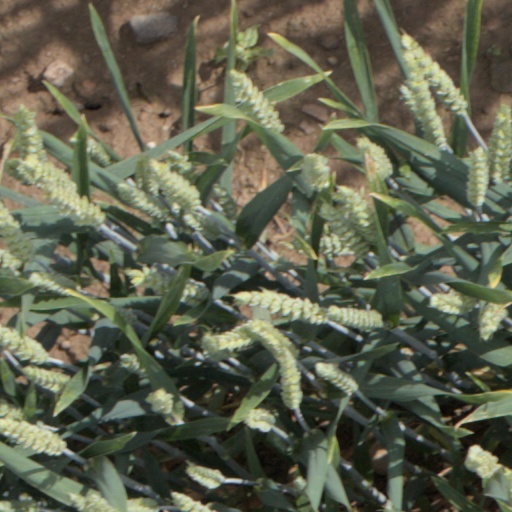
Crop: wheat